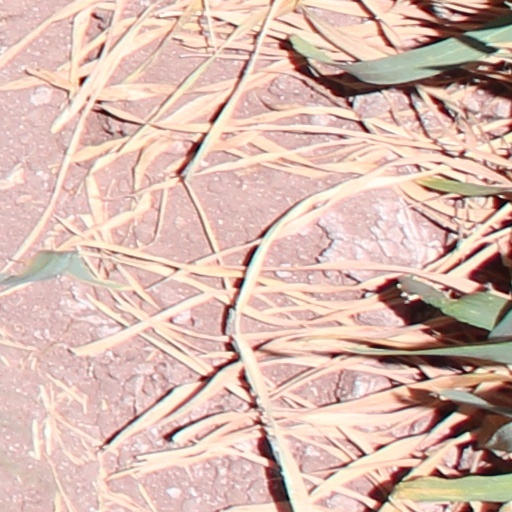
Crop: wheat